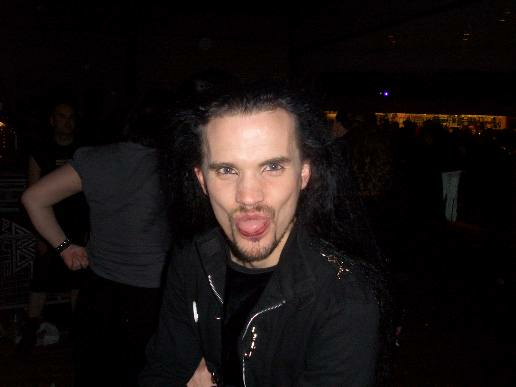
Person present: Yes